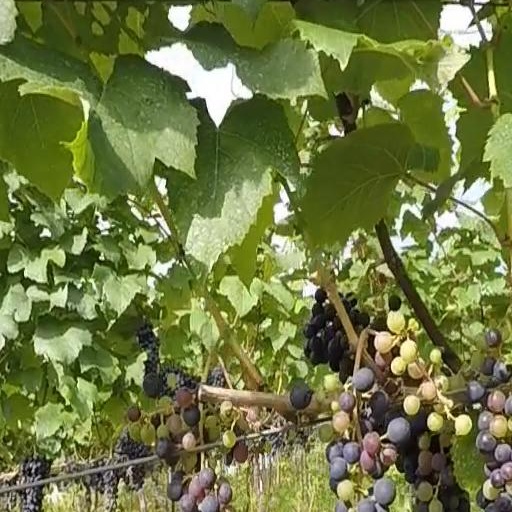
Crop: grape